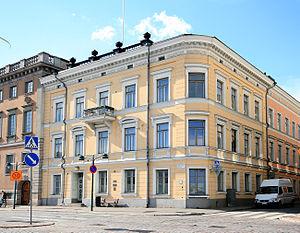
Cette Liste des bâtiments historiques d'Helsinki est non exhaustive et répertorie les plus anciens bâtiments du centre d'Helsinki datant du milieu du XVIIIᵉ siècle.
La Maison Lampa est un bâtiment située sur Pohjoisesplanadi dans le quartier de Kruununhaka à Helsinki.
Esplanadi, en suédois Esplanaden est le nom qui désigne collectivement deux rues et un parc du centre de la capitale finlandaise Helsinki. Elle est souvent surnommée Espa par les habitants de la capitale. Entre les rues Pohjoisesplanadi et Eteläesplanadi, bordées de boutiques de luxe, de cafés et de ministères, on trouve un parc fondé en 1812 lors de la conception par Johan Albrecht Ehrenström du plan géométrique actuel de la cité.